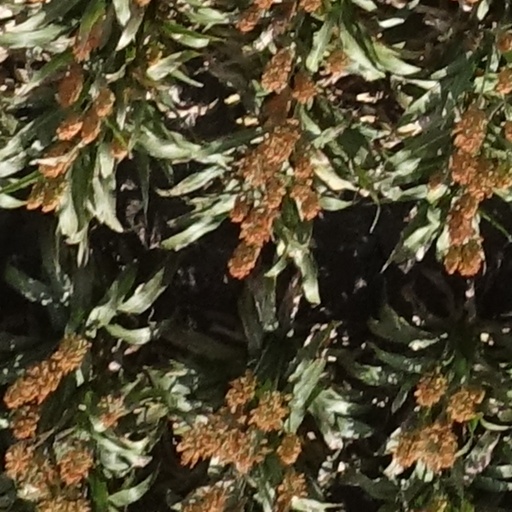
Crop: sorghum